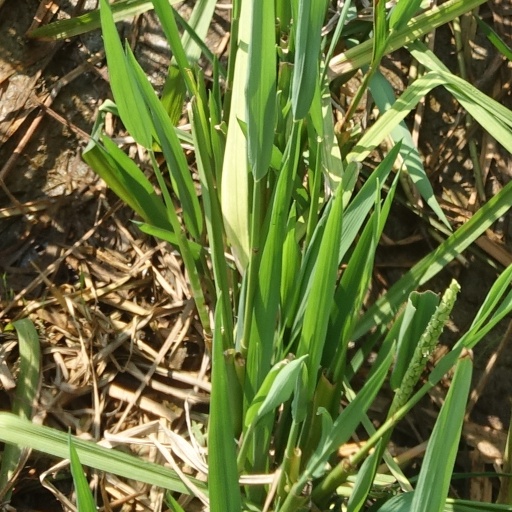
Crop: rice